Mitchell Gallery of Flight

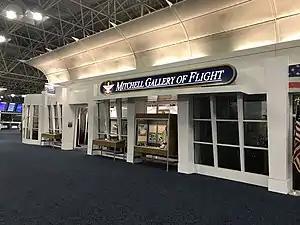

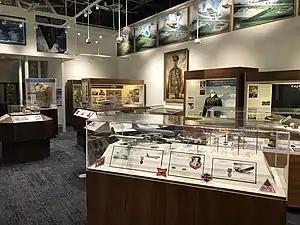

The Mitchell Gallery of Flight is an aviation museum located inside Milwaukee Mitchell International Airport in Milwaukee, Wisconsin in the United States.